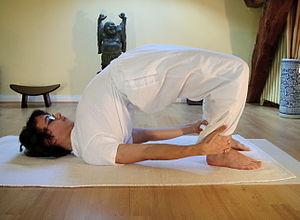
Le haṭha yoga est une forme particulière de yoga qui vient de l'Inde sous l'impulsion du texte Haṭha Yoga Pradīpikā attribué au yogi Svatmarama et des Yoga Upanishad tardives, avant d'atteindre, au XXᵉ siècle, l'Occident. Il signifie « yoga d'effort » et concerne principalement l'éveil spirituel par les postures correctes, la discipline du souffle et la méditation. Aujourd'hui, il constitue une pratique sous des formes diverses s'appuyant sur le travail corporel et l'attitude mentale correspondante et fait aussi l'objet d'un commerce dans le monde du développement personnel et du marché du bien-être.